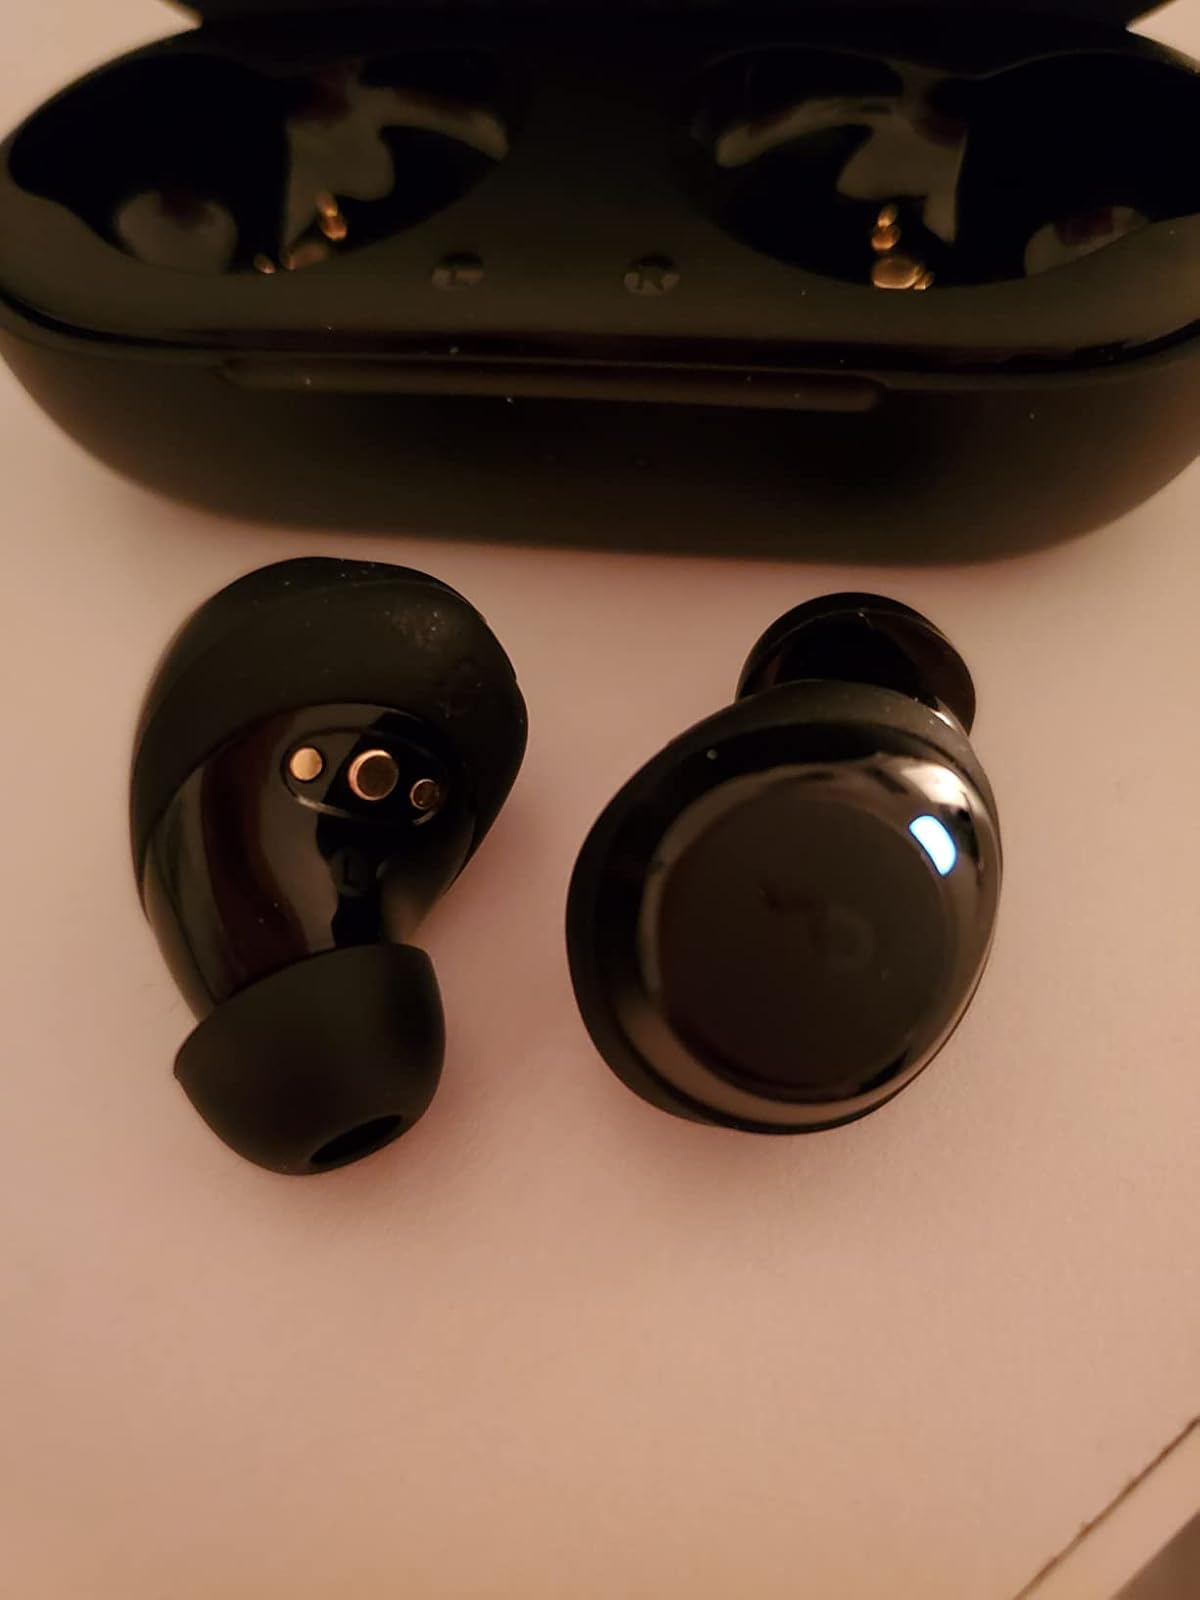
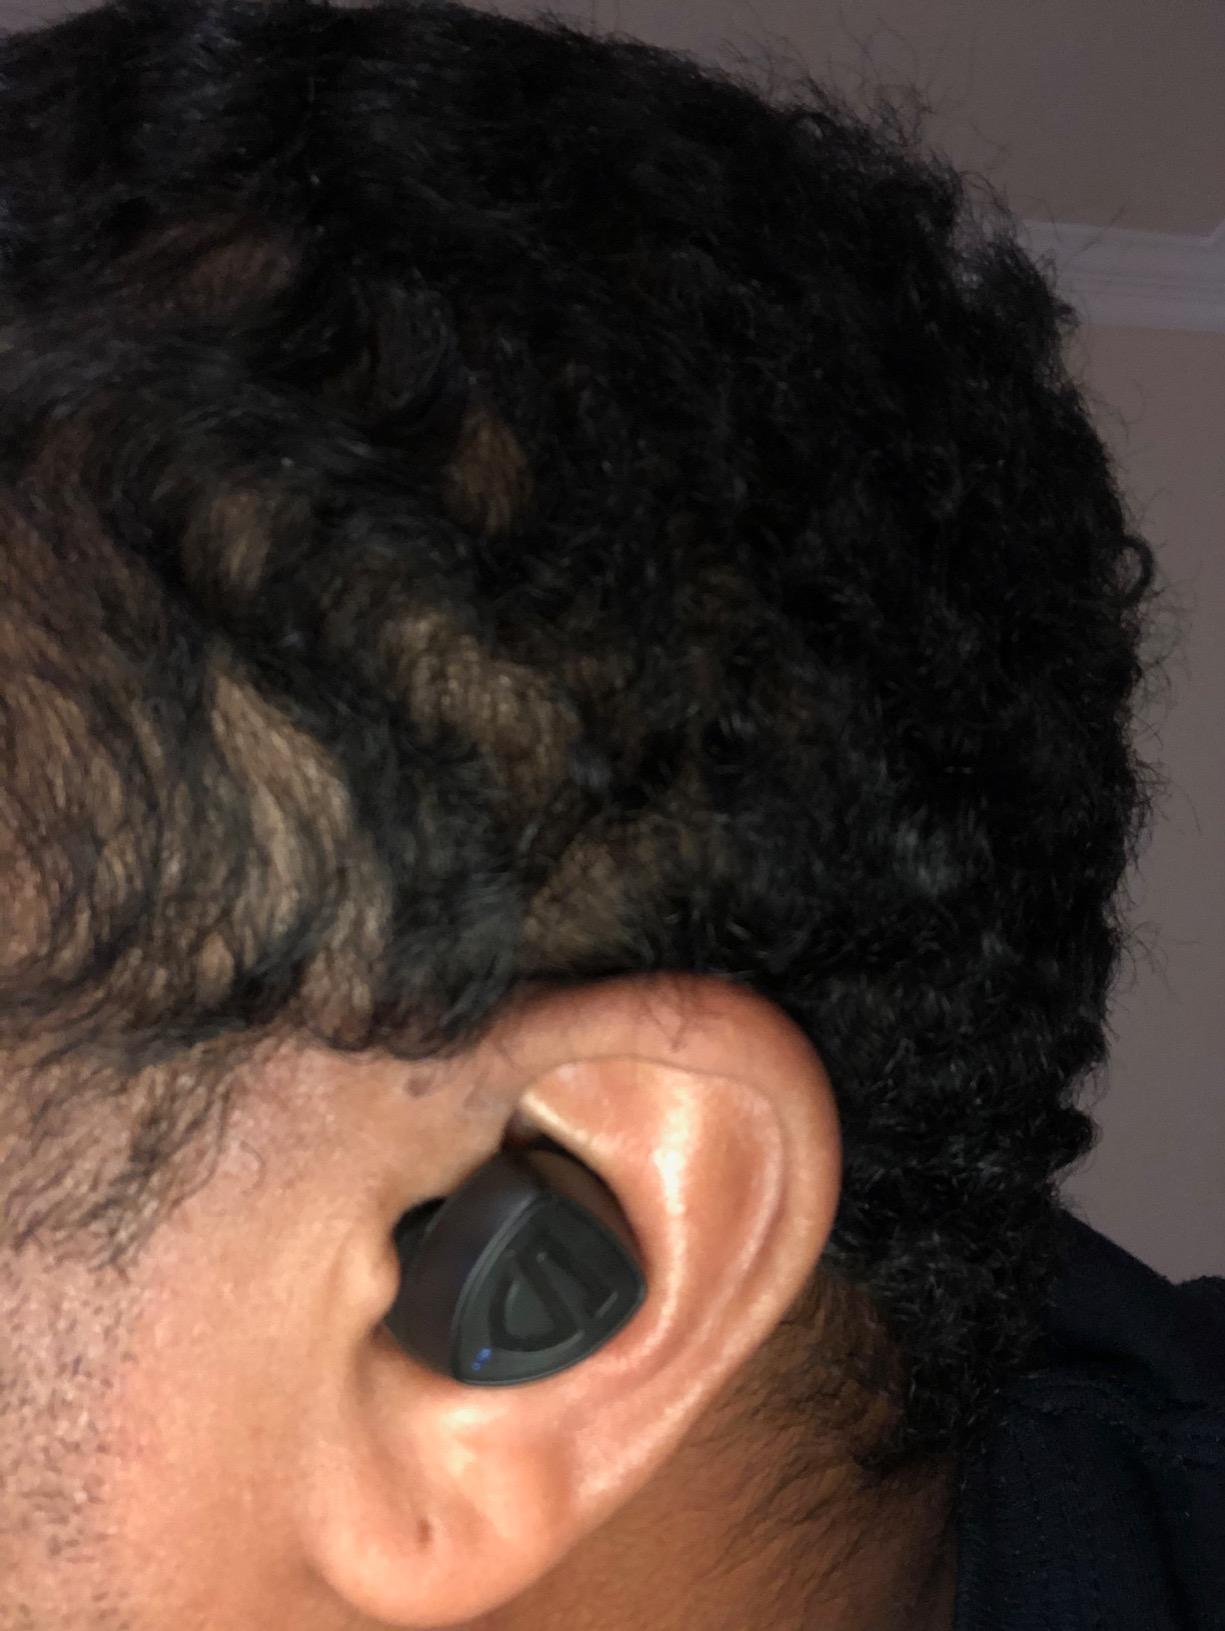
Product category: earbuds
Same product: no